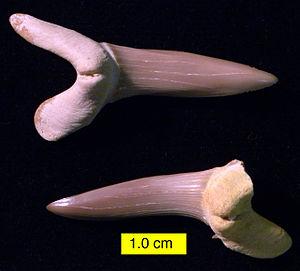
Une glossopètre est une dent fossile de requin ; c'est un fossile plutôt commun, les requins renouvelant leurs dents en permanence.